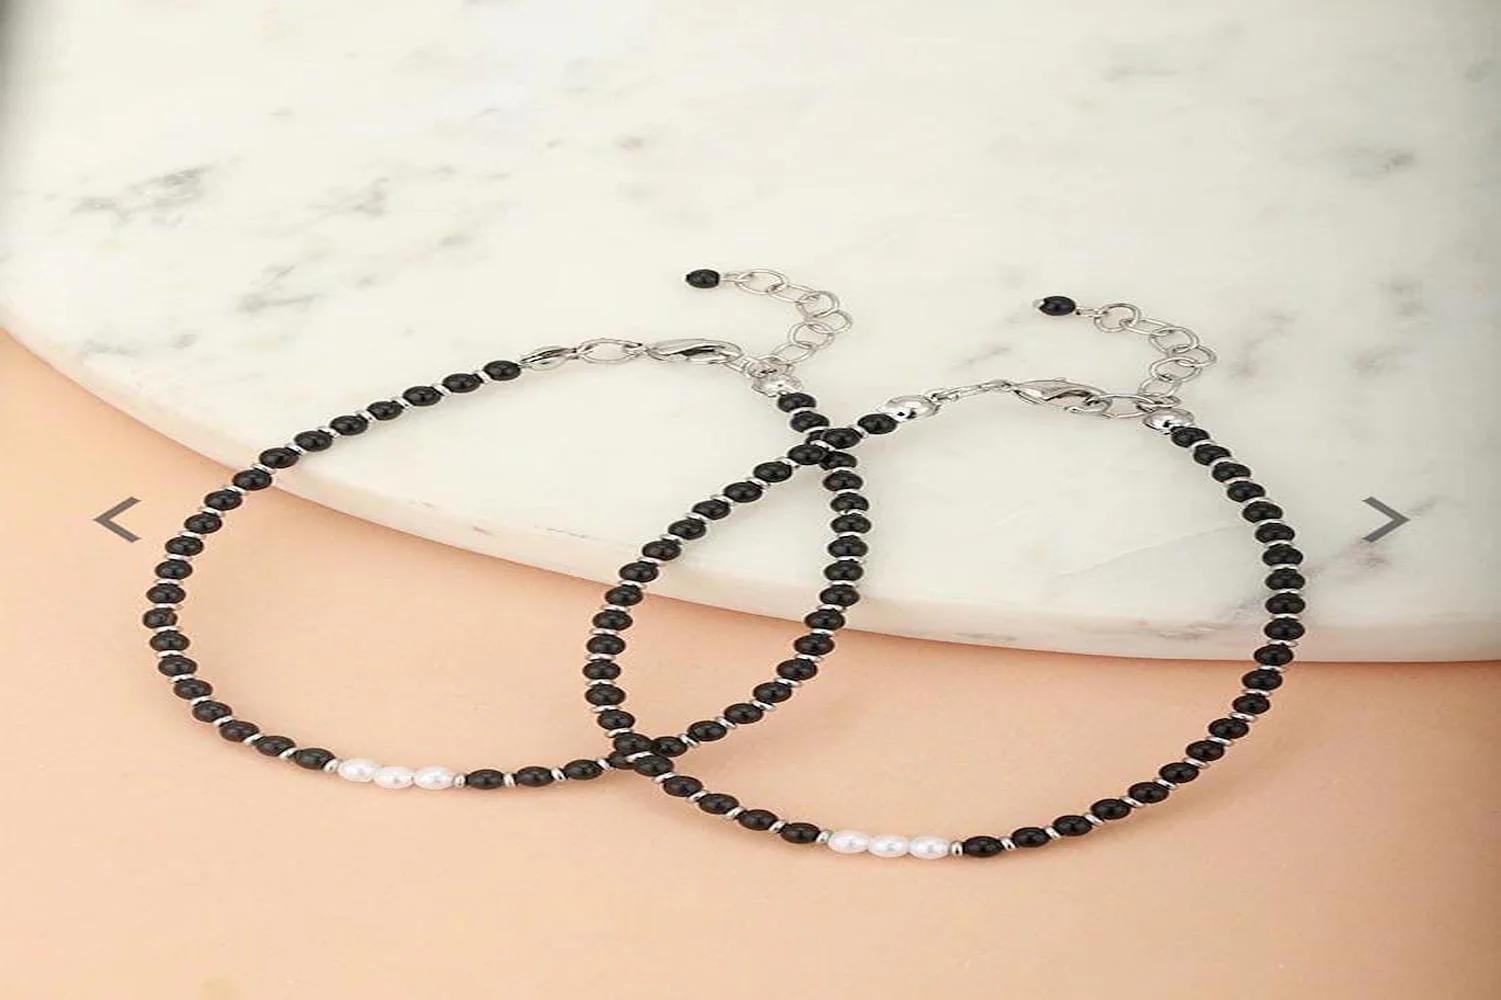
Mewow Trends Monochrome Magic Adjustable Alloy Anklet (Pair of 2)
Type: Anklets
Brand: MEWOW TRENDS
Price: Rs. 179
 Elevate your look with Mewow Trends' stunning anklets. Made with the highest quality materials, our anklets are designed to last and are perfect for any occasion. Whether you're dressing up for a night out, or just want to add a splash of color to your everyday look, our anklets have got you covered.